Blindekuh (restaurant)

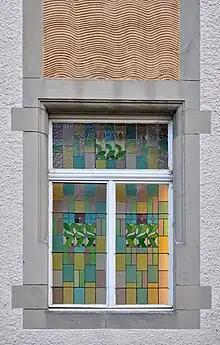
"Blinde Kuh" in Zürich

blindekuh are two restaurants where patrons are served in the dark. The restaurants are located in Basel and Zürich, Switzerland. The name is derived from "Blinde Kuh" (blind cow), the German name for Blind man's bluff.